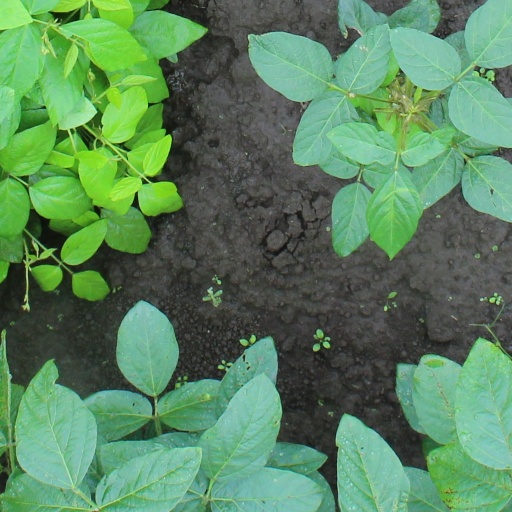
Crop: soybean